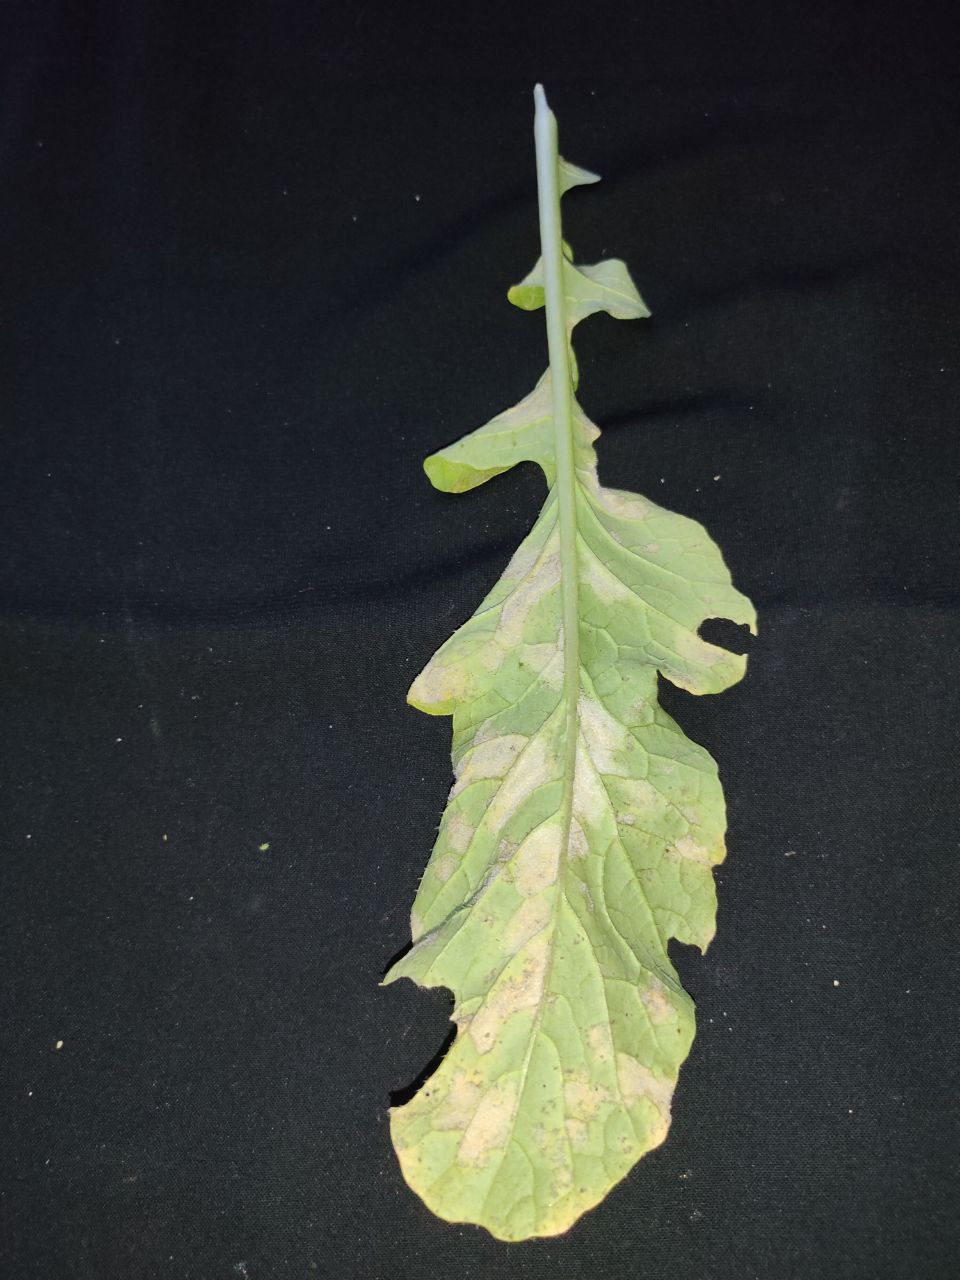
Label: Mosaic virus